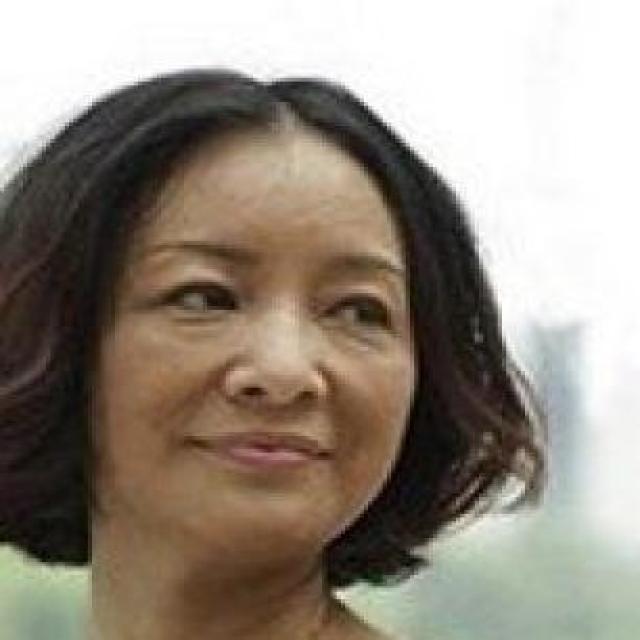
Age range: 45-64